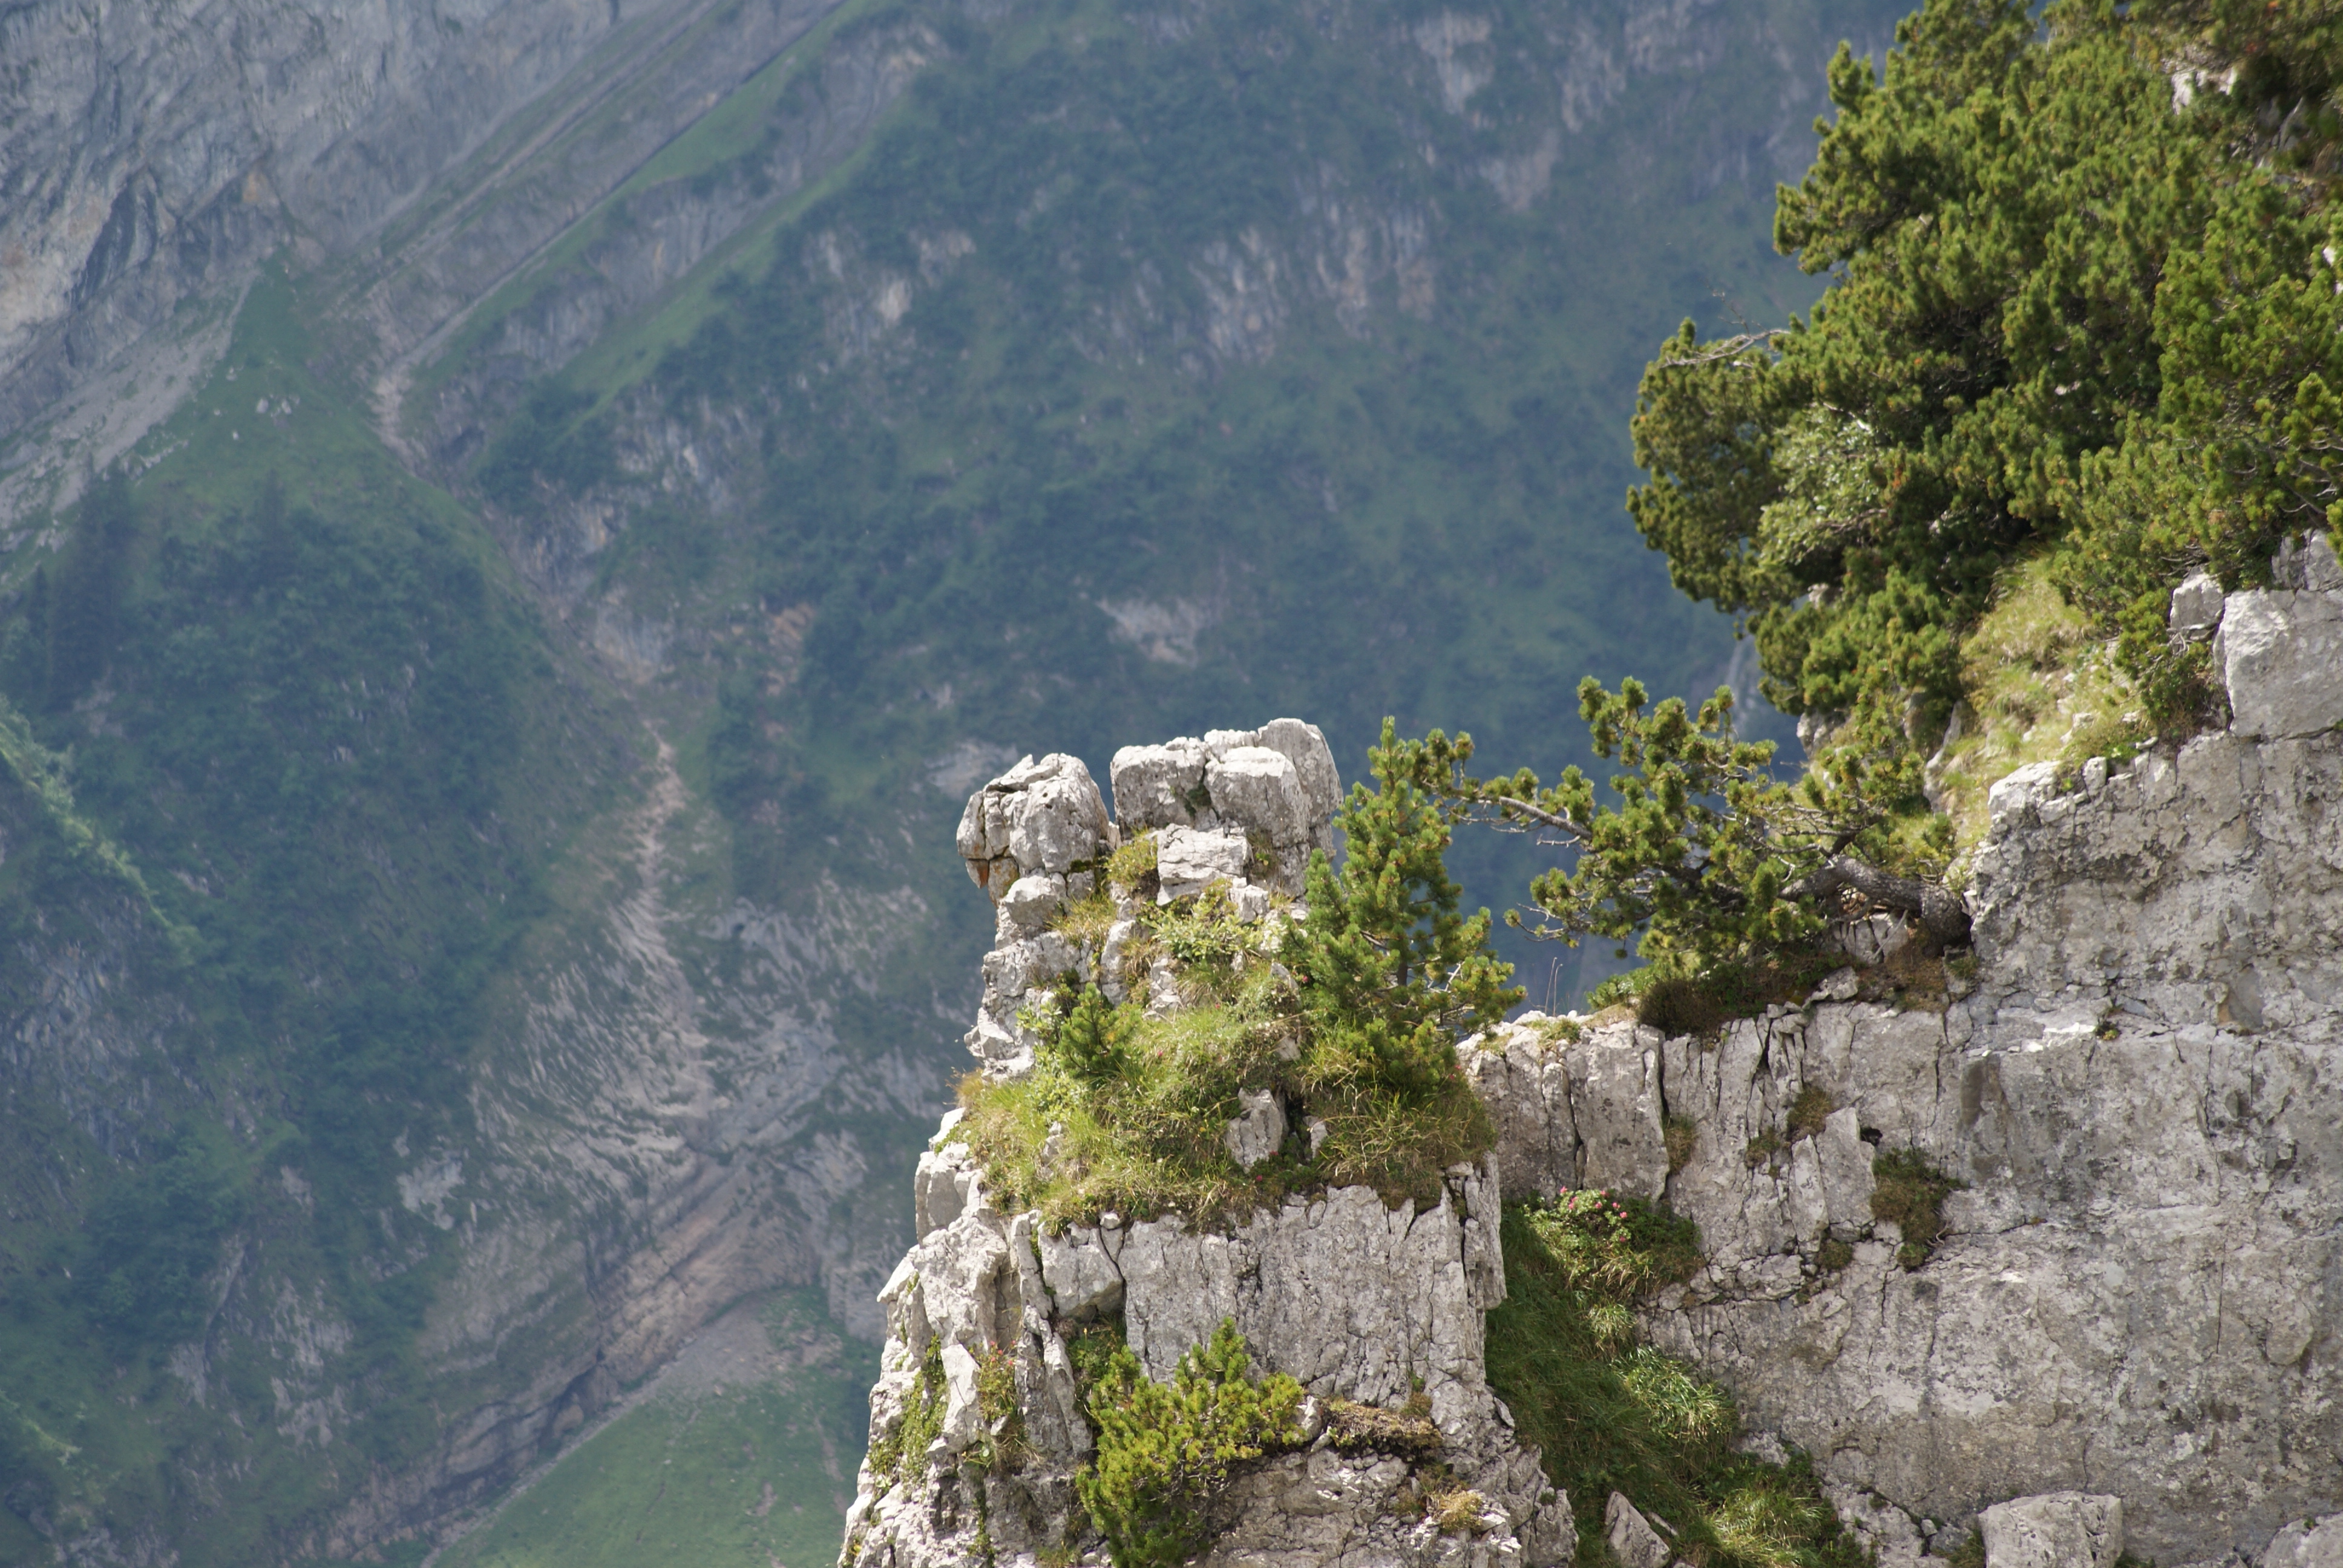
switzerland, rock, hill station, mountainous landforms, cliff, mountain, vegetation, escarpment, natural landscape, klippe, nature reserve, terrain, outcrop, formation, ridge, geological phenomenon, mountain range, canyon, ravine, geology, national park, tree, fjord, valley, alps, bedrock, mount scenery, fell, massif, batholith, fault, dike, hill, chaparral, tourism